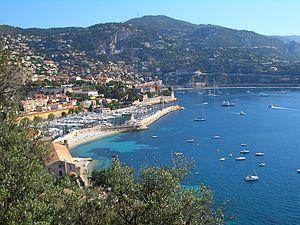
Port de la Darse, Villefranche-sur-Mer, Alpes-Maritimes (France)
Une darse est un bassin rectangulaire destiné principalement à l'accostage des cargos. Dans les grandes zones portuaires industrielles, les darses sont séparées par des môles ou des traverses, et implantées en épi par rapport au chenal d'accès.
Villefranche-sur-Mer est une commune française, limitrophe de Nice, située dans le département des Alpes-Maritimes en région Provence-Alpes-Côte d'Azur. Ses habitants sont appelés les Villefranchois, comme dans la plupart des communes portant le nom de Villefranche, et lu Vilafranquié en niçois. Par dérision, ils avaient aussi reçu le sobriquet de Suça-carouba.
La darse de Villefranche-sur-Mer est le port historique de cette ville des Alpes-Maritimes, sur la Côte d'Azur. Elle est l'ancien arsenal du Duché de Savoie, devenu plus tard Royaume de Sardaigne. Les principaux bâtiments du port sont protégés par les Monuments historiques depuis 1991.